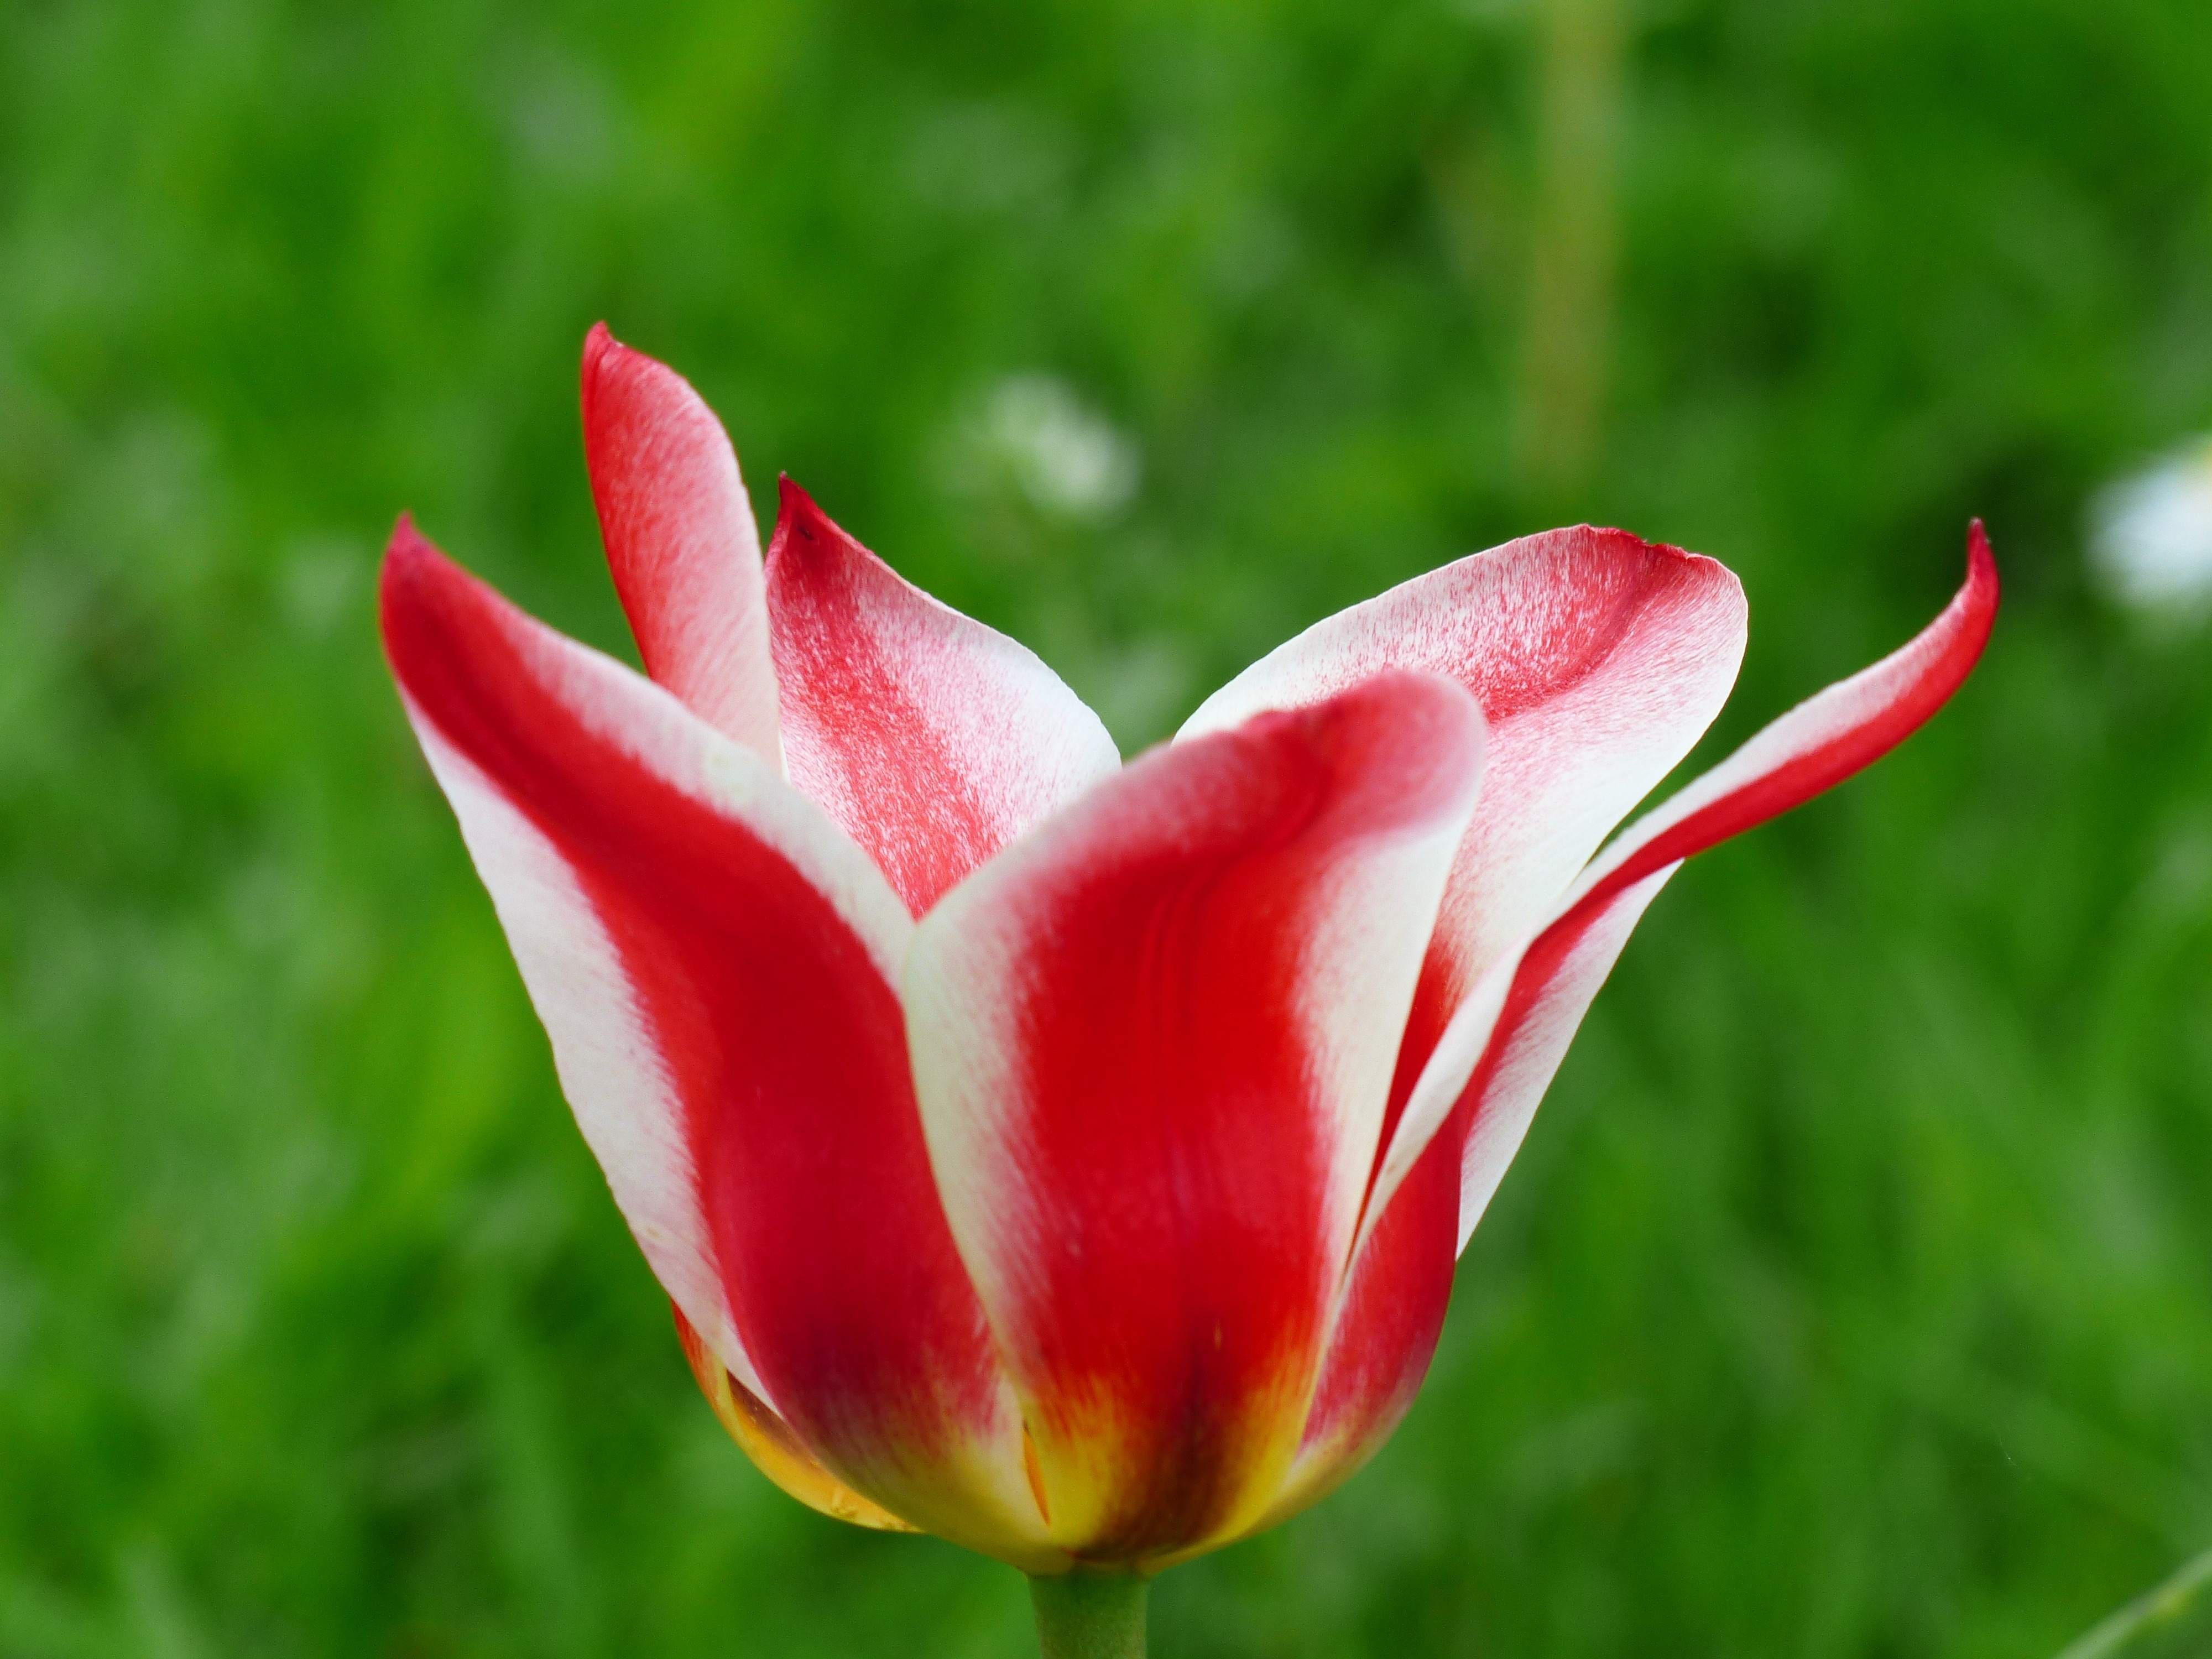
nature, blossom, plant, white, flower, petal, bloom, floral, idyllic, tulip, spring, red, colourful, color, park, colorful, garden, flora, bright, frisch, floristry, tulipa, macro photography, ornamental plant, blossomed, sunny day, tulpenbluete, flowering plant, plant stem, land plant, garden tulip, lily flowered tulip, pollinated by lily